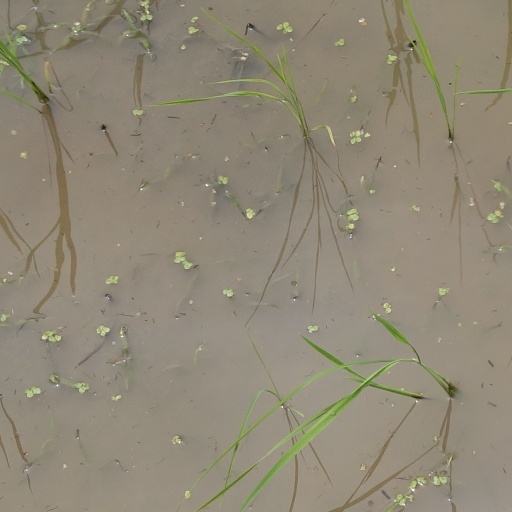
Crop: rice